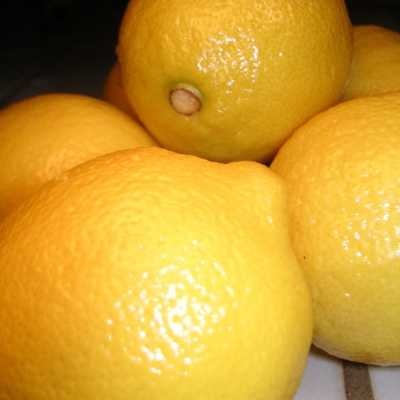
Label: Lemon